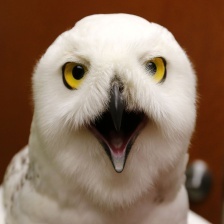
Species: SNOWY OWL
Scientific name: BUBO SCANDIACUS
ImageNet parent category: great_grey_owl